The Shepherd from Trutzberg

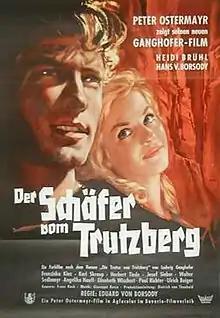

The Shepherd from Trutzberg is a 1959 West German historical romance film directed by Eduard von Borsody and starring Heidi Brühl, Hans von Borsody and Franziska Kinz. It is a heimatfilm, based on a novel by Ludwig Ganghofer.